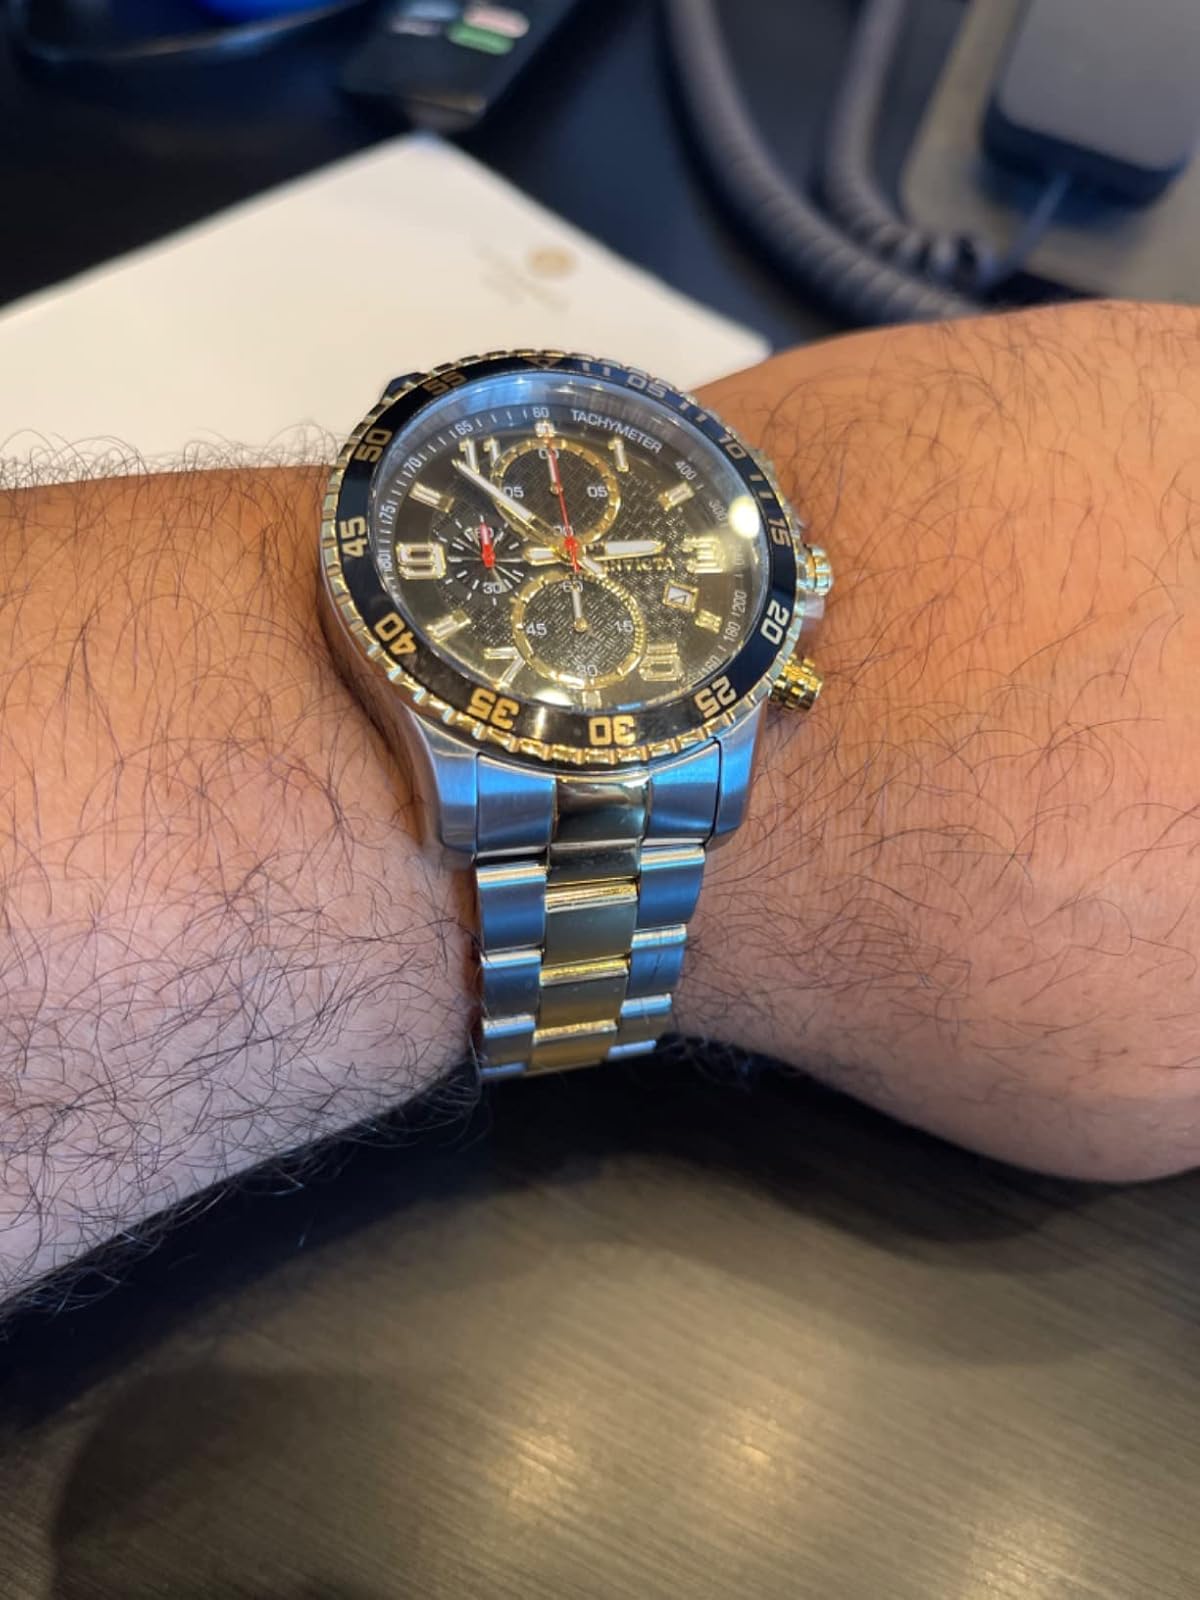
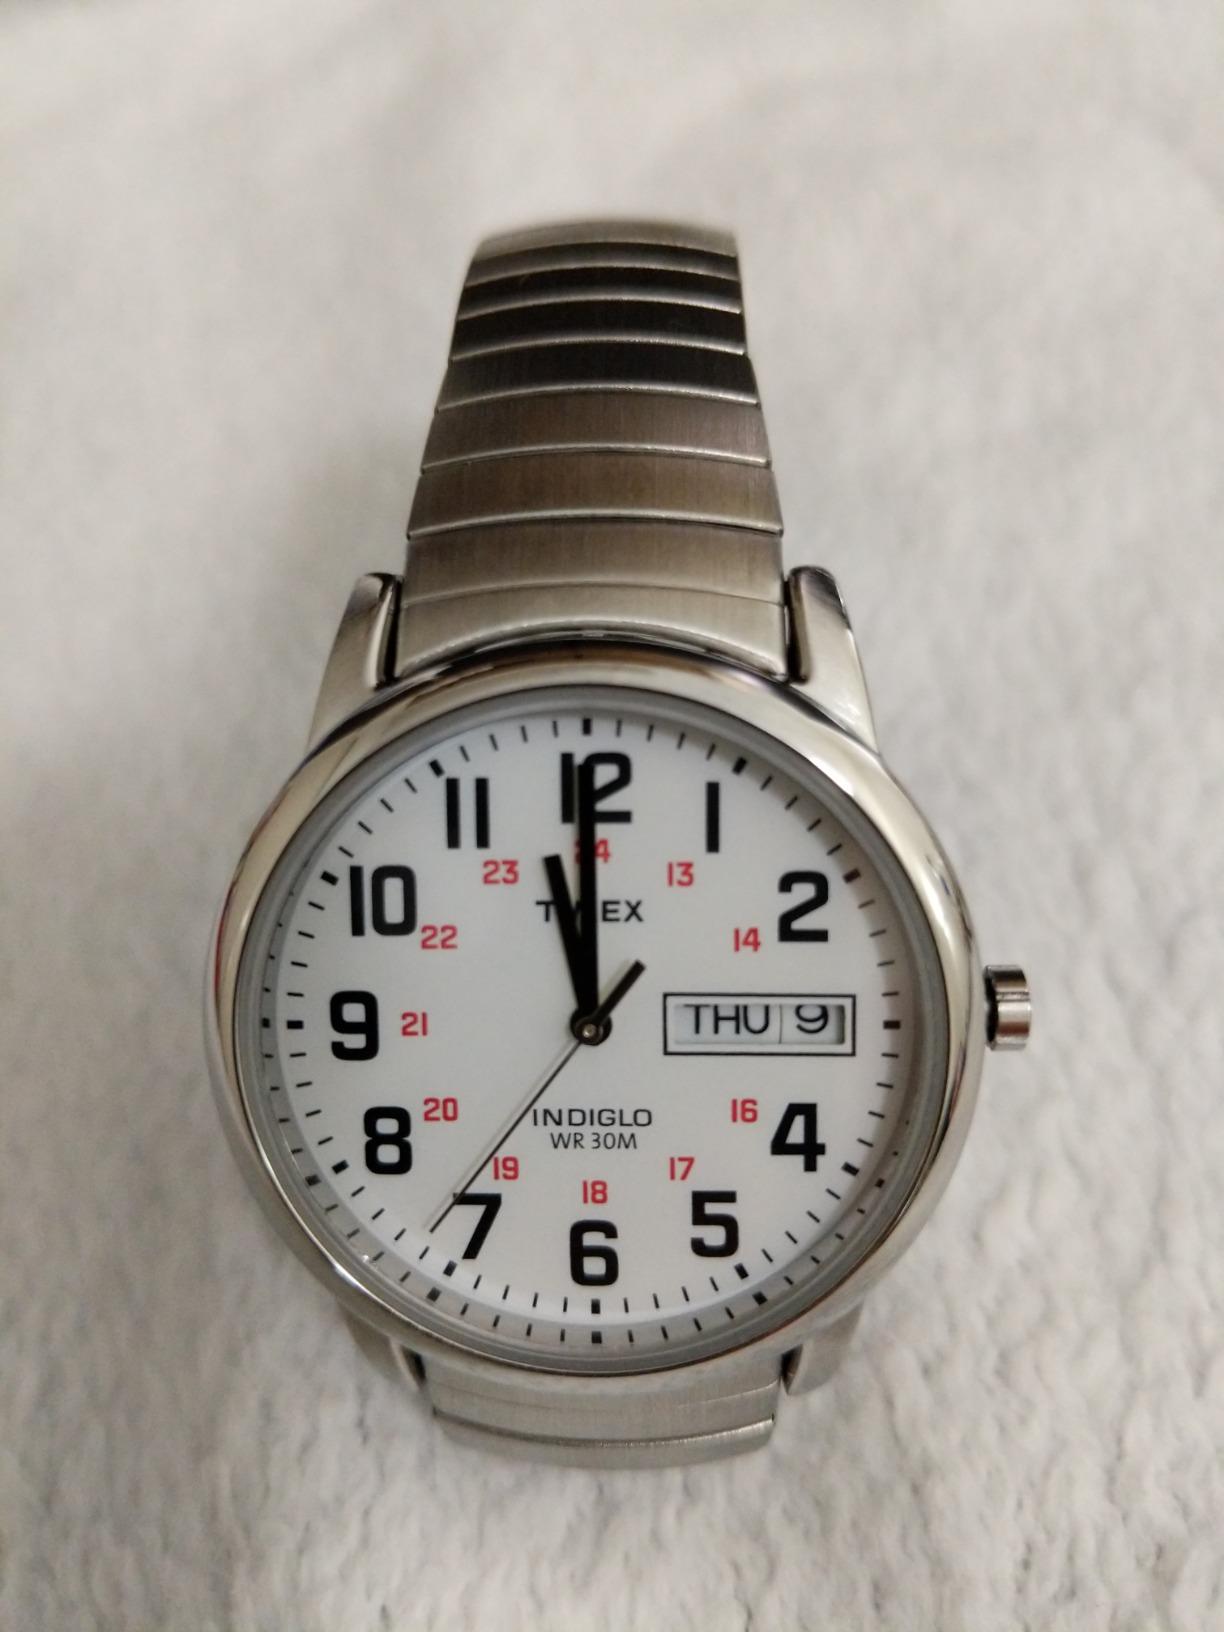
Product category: accessories_watch
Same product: no